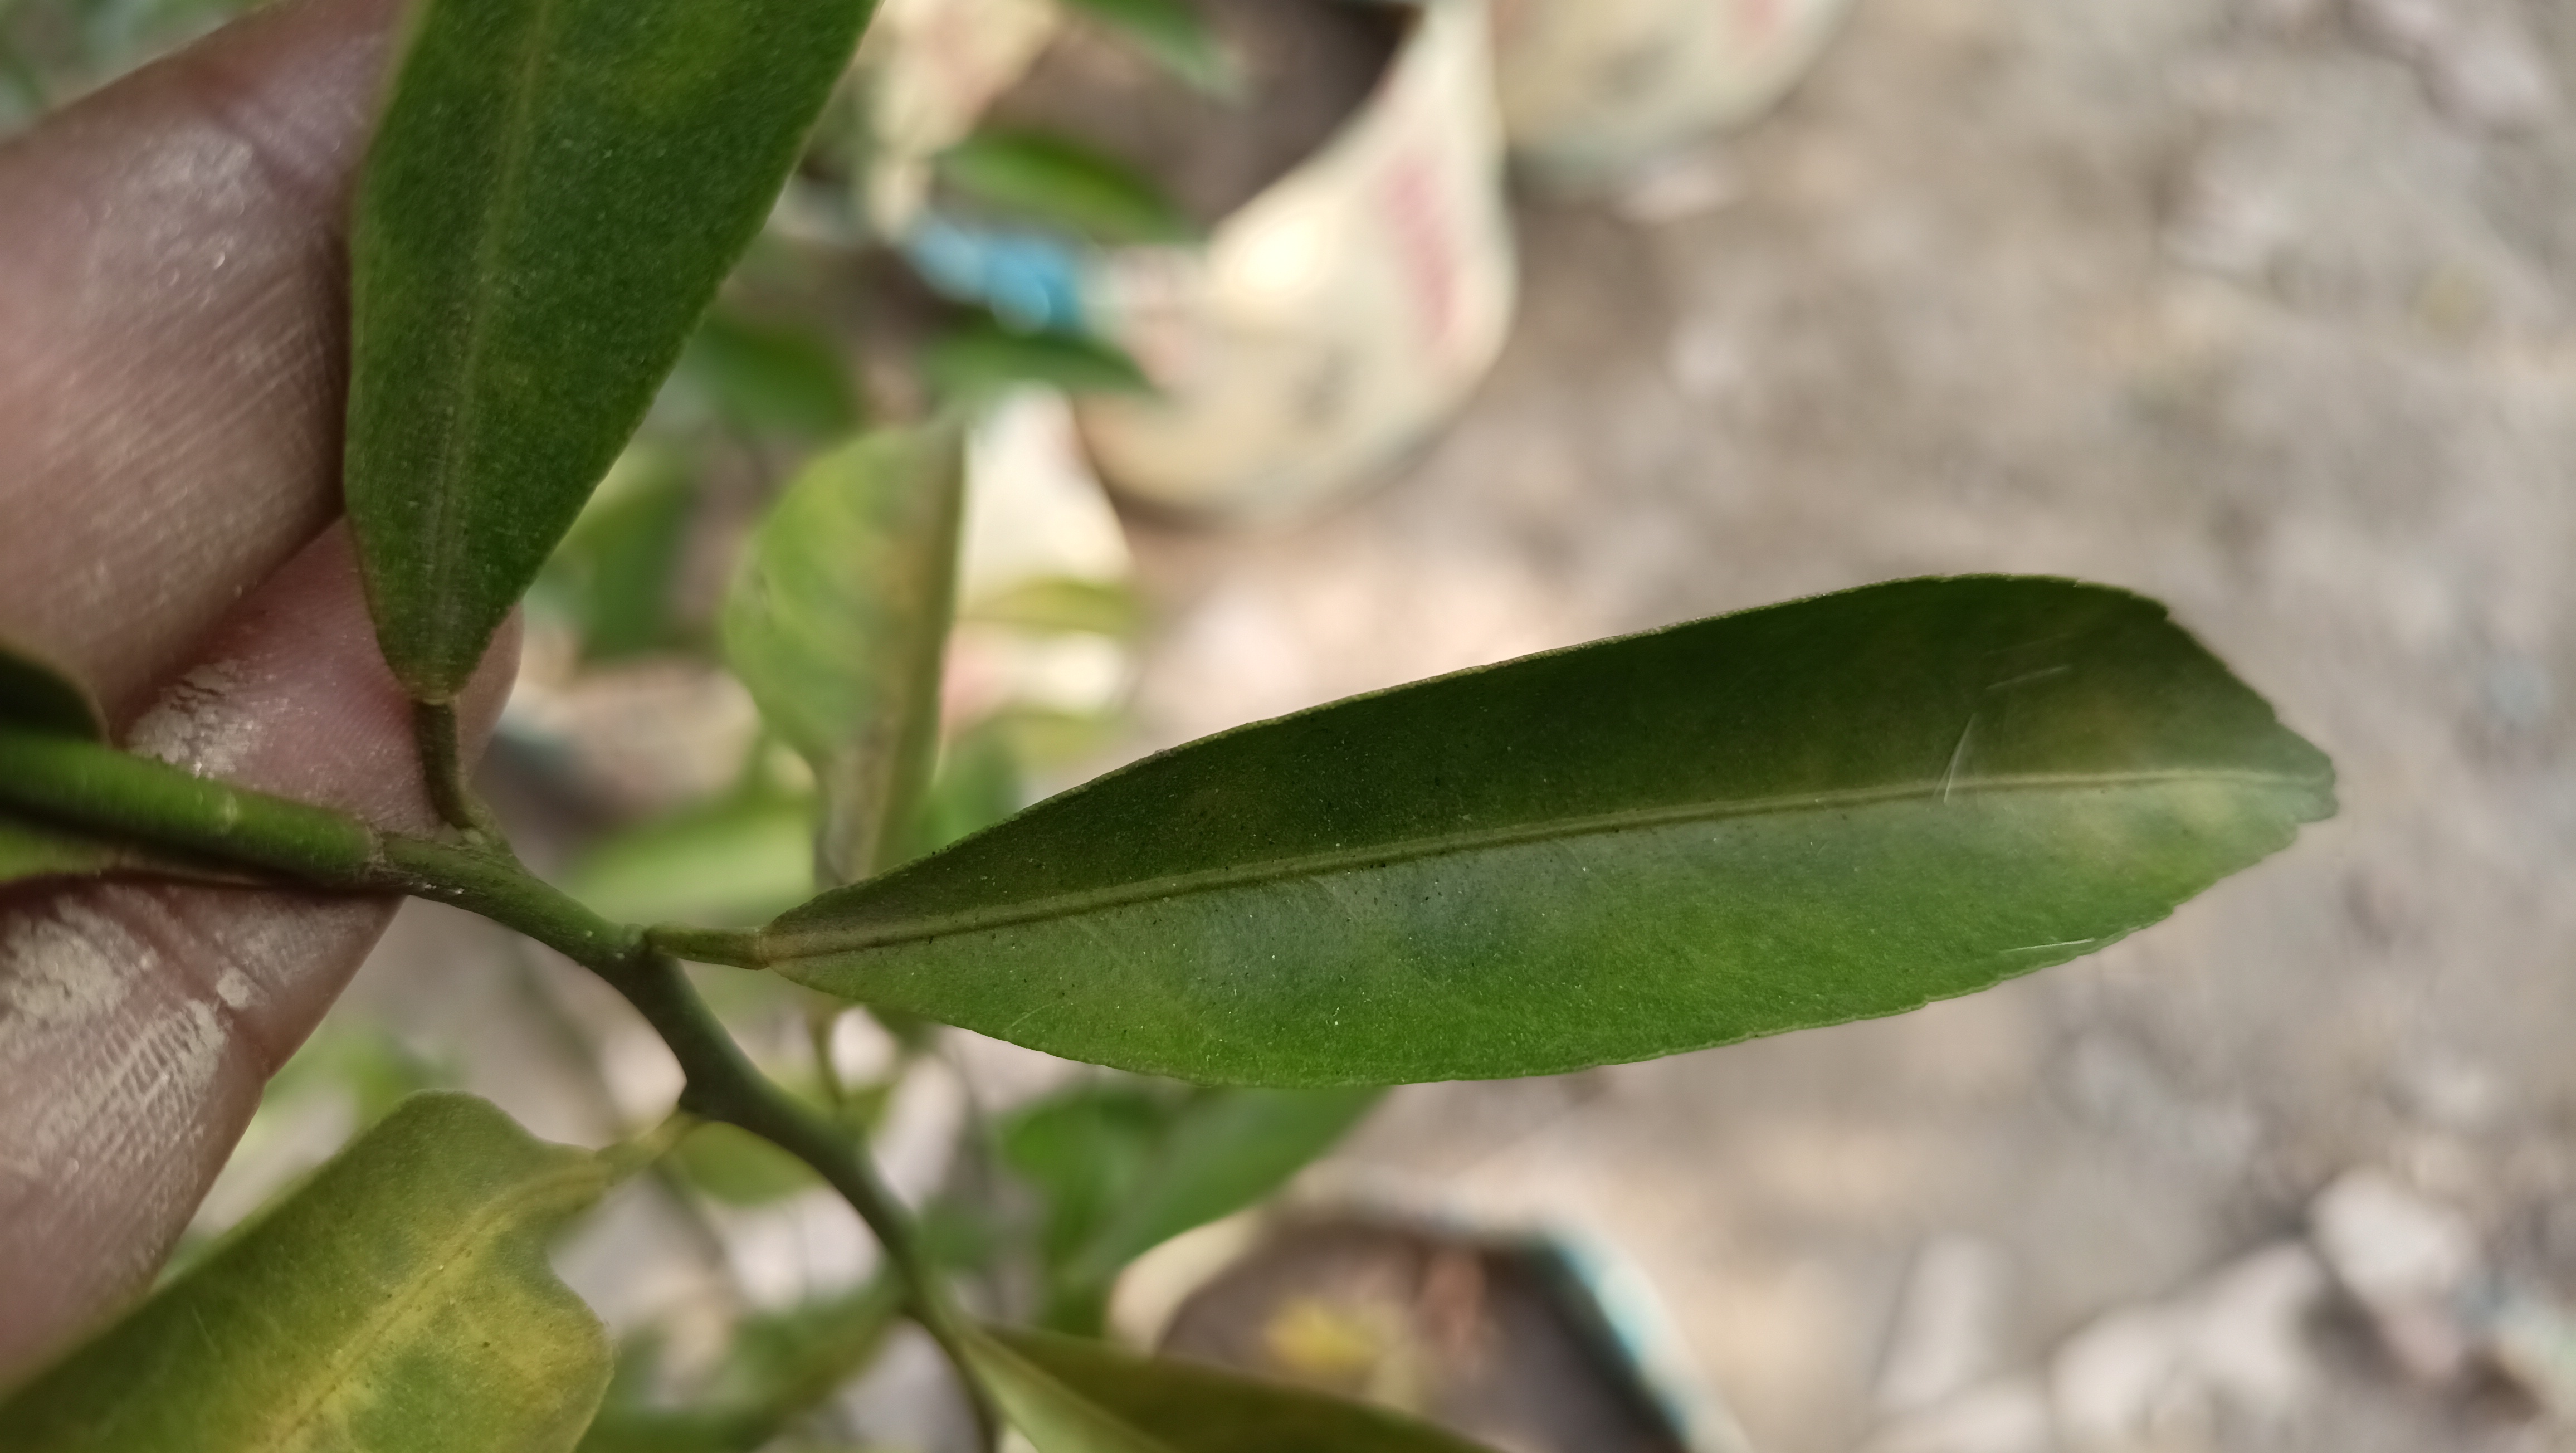
Mandarin leaf variety: Mandaring